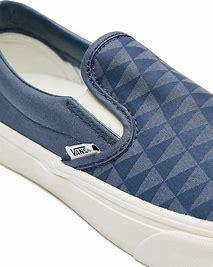
Brand: Vans
Model: Classic Slip On